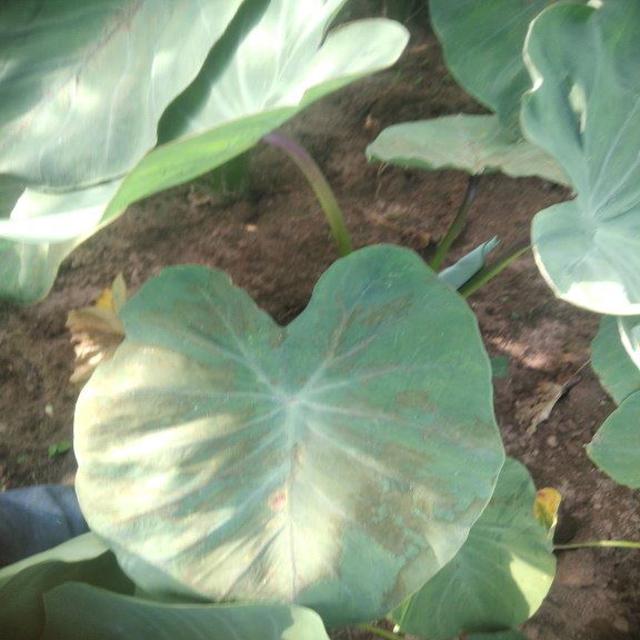
Label: Mid_Blight